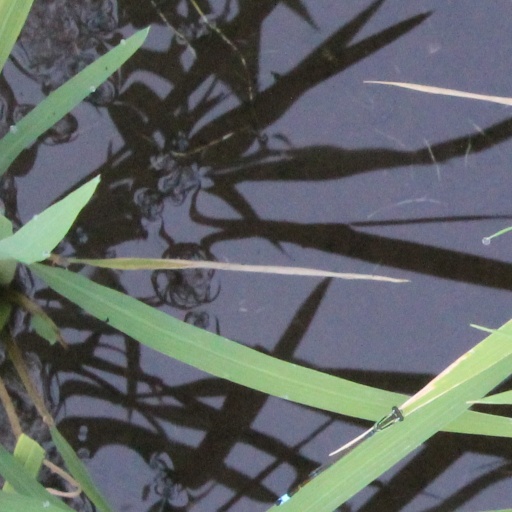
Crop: rice